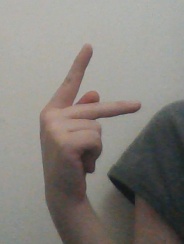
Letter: dha